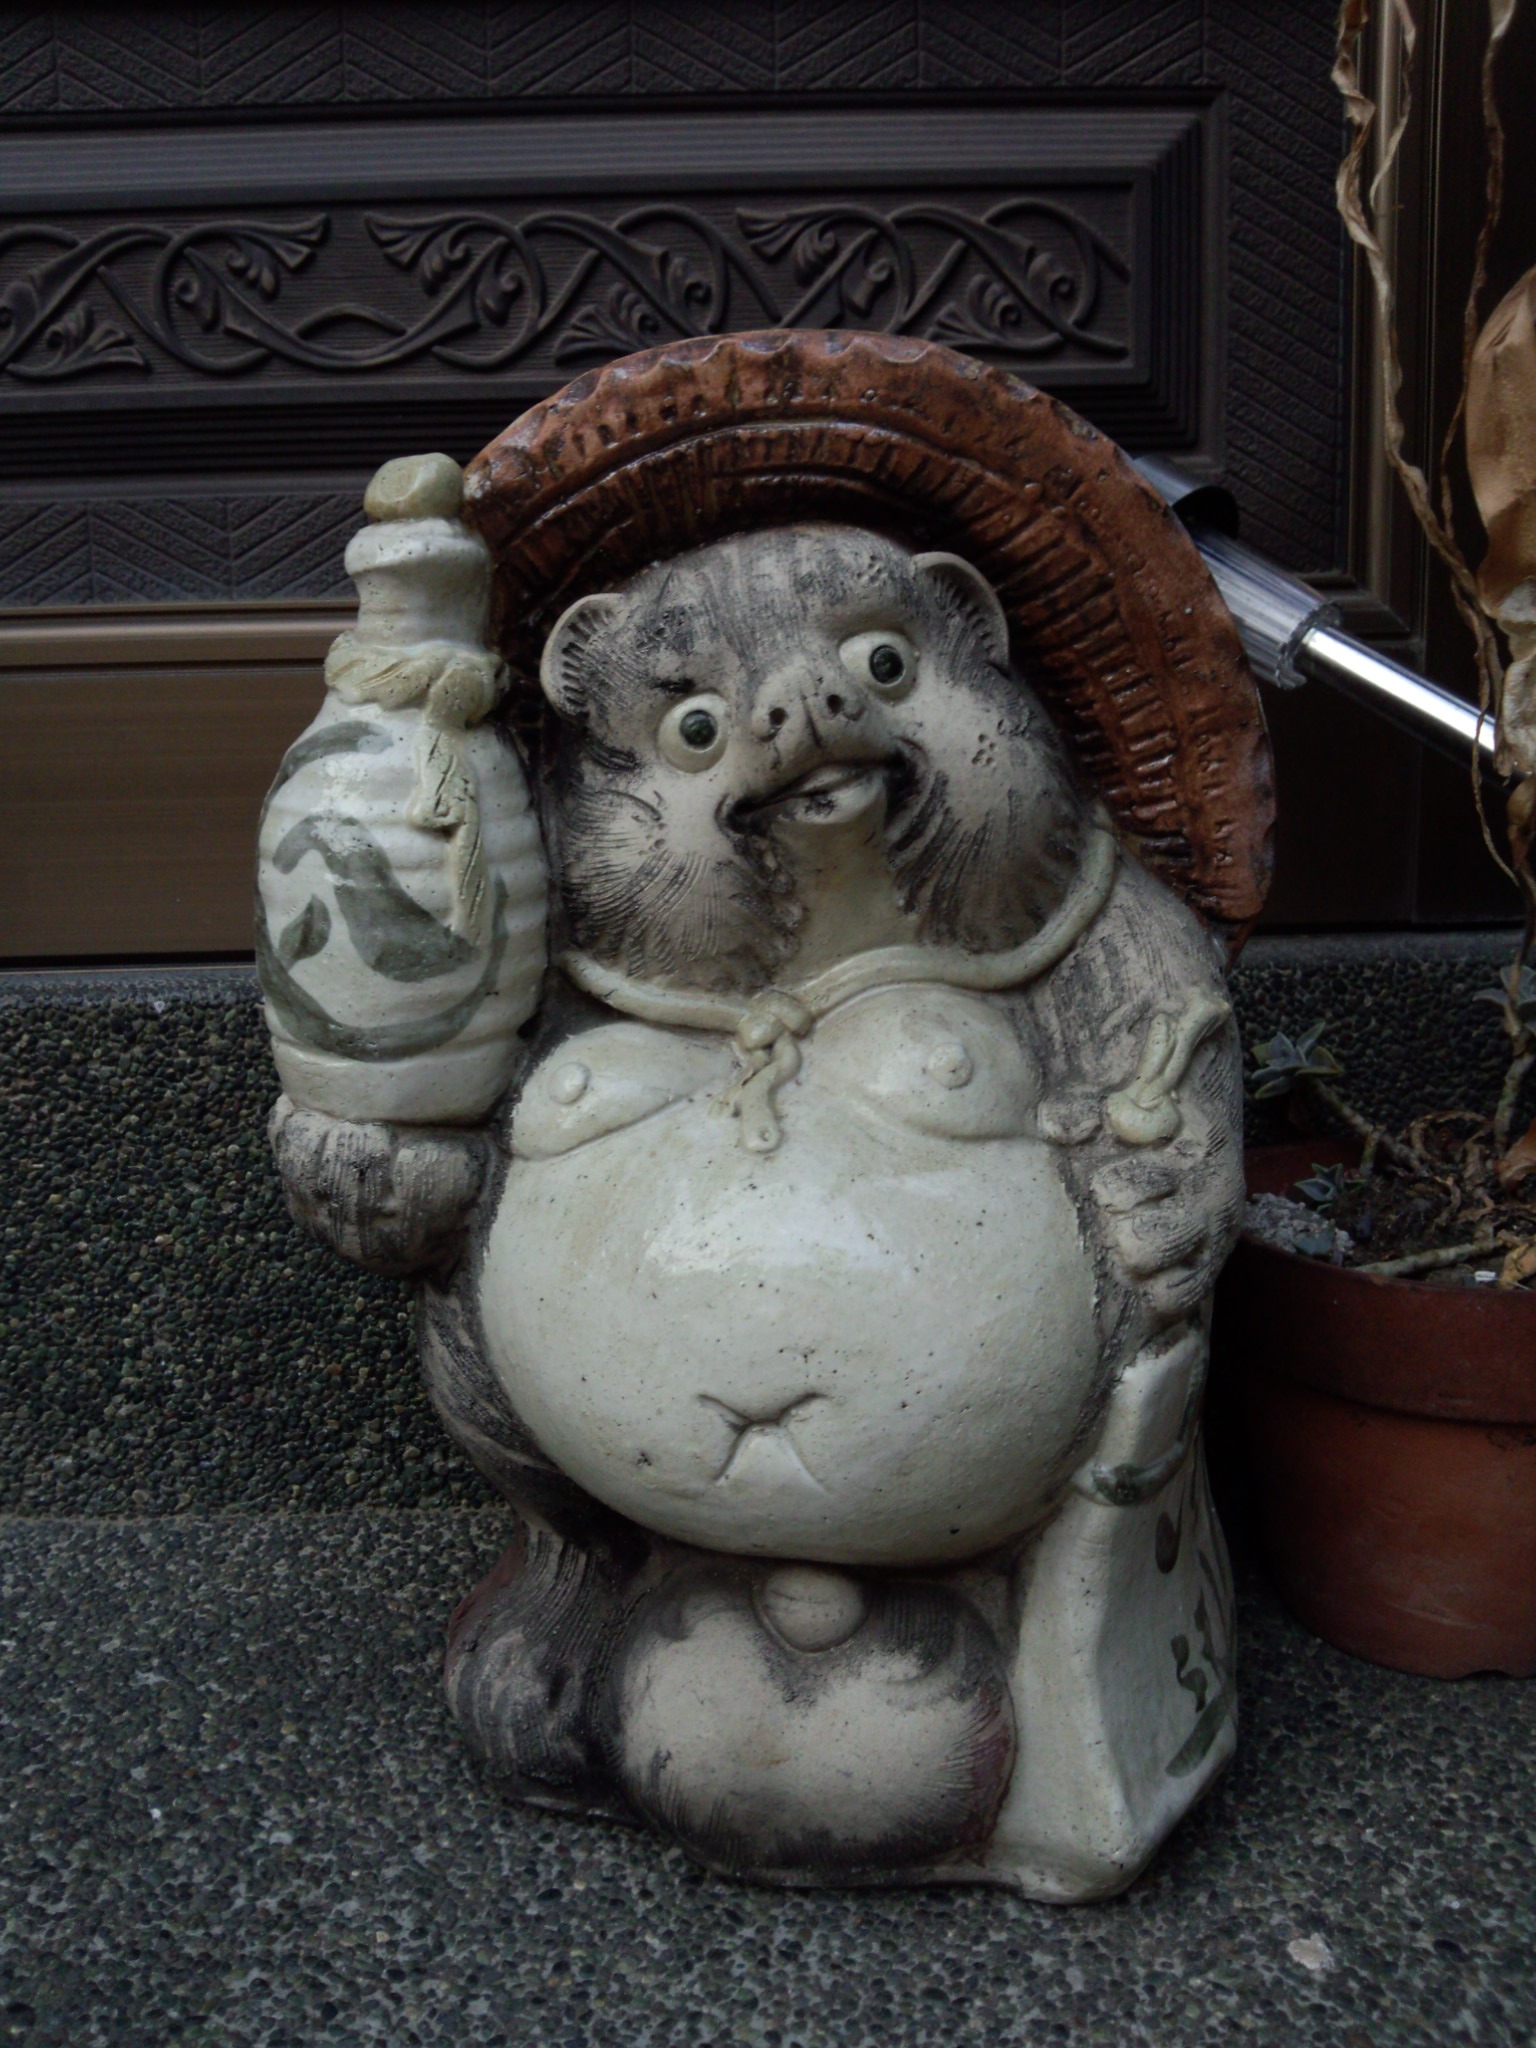
interior, monument, statue, asia, japan, gargoyle, sculpture, art, temple, figurine, carving, pom, stone carving, ancient history